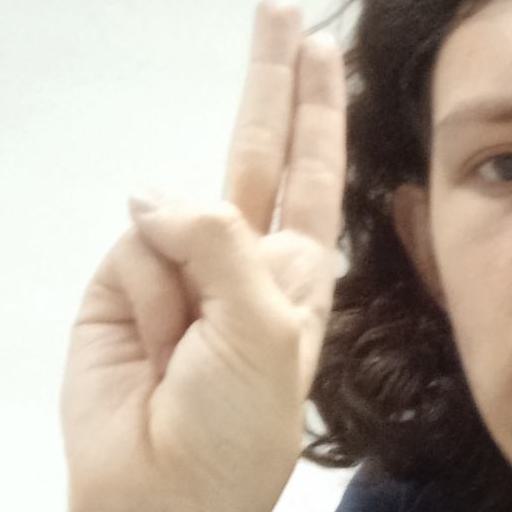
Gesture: two_up